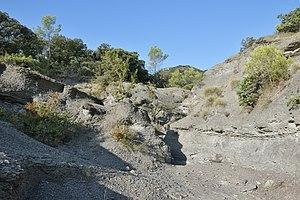
Marnes du Callovien, localement nommées les «
Le massif de Coutach est un massif calcaire gardois. Il s'étend de Claret à Sauve en passant par Corconne, Quissac, Liouc, Conqueyrac et Pompignan.
Le Callovien est le dernier étage stratigraphique du Jurassique moyen. Il s'étend à peu près entre -166,1 ± 1,2 et -163,5 ± 1,0 millions d'années, succédant au Bathonien et précédant immédiatement le Jurassique supérieur.
La marne est une roche sédimentaire, mélange de calcite et d'argile dans des proportions à peu près équivalentes variant de 35 % à 65 %. Au-delà de 65 % de calcaire, il s'agit d'un calcaire argileux, tandis qu'en deçà de 35 % de calcaire, on parle d'argile calcaire.